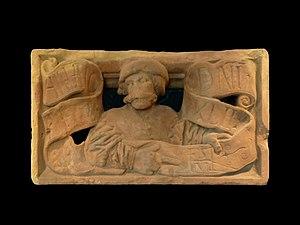
Friederich Hammer (cité à Haguenau de 1522 à 1545),
Le Musée historique de Haguenau est un musée situé dans la ville éponyme du département du Bas-Rhin.